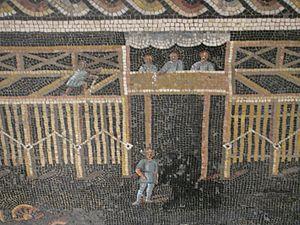
Mosaïque des Jeux du cirque (Lyon), détail
La mosaïque des Jeux du cirque est une mosaïque datant de l'Antiquité romaine, découverte en 1806 dans le quartier d'Ainay, à Lyon, l'antique Lugdunum. Elle est aujourd'hui exposée au Musée gallo-romain de Fourvière.